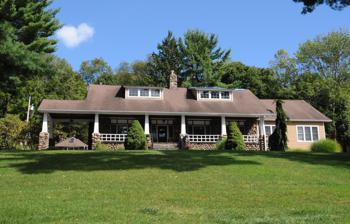
Building: Dr. John Christie Ware Bungalow
Country: United States of America
Year built: 1909
Historic house in New Jersey, United States United States historic place Dr. John Christie Ware Bungalow U.S. National Register of Historic Places New Jersey Register of Historic Places Show map of Bergen County, New Jersey Show map of New Jersey Show map of the United States Location 246 East Saddle River Road, Saddle River, New Jersey Coordinates 41°2′23″N 74°5′52″W / 41.03972°N 74.09778°W / 41.03972; -74.09778 Built 1909 Architect John Christie Ware Architectural style Bungalow, American Craftsman MPS Saddle River MRA NRHP reference No. 86001615 NJRHP No. 695 Significant dates Added to NRHP August 29, 1986 Designated NJRHP June 13, 1986 The Dr. John Christie Ware Bungalow is located at 246 East Saddle River Road in the borough of Saddle River in Bergen County, New Jersey , United States. The historic house was built in 1909 using boulders and features American Craftsman architectural style as designed by its original owner, John Christie Ware. It was added to the National Register of Historic Places on August 29, 1986, for its significance in architecture. It was listed as part of the Saddle River Multiple Property Submission (MPS). See also National Register of Historic Places listings in Saddle River, New Jersey National Register of Historic Places listings in Bergen County, New Jersey References